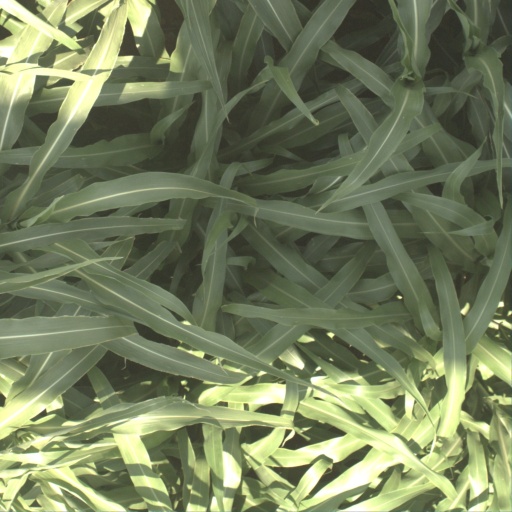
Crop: sorghum